Tractor PTO auger

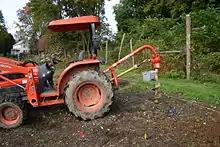
A tractor fitted with a post hole digger

Tractor PTO Augers, commonly referred to as Post Hole Diggers and Earth Augers, are implements used in conjunction with a tractor's Power Take Off drive, and a tractor's 3 point hitch.